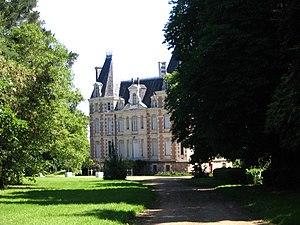
Le château de l'Oseraie, à Chemiré-sur-Sarthe, Maine-et-Loire, France.